Charlotte Hornets

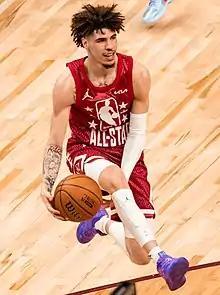
The Hornets selected LaMelo Ball as the 3rd overall pick in the 2020 NBA draft.

On November 18, 2020, the Hornets selected LaMelo Ball with the third overall pick. The Hornets also drafted Vernon Carey Jr. and Grant Riller in the second round of the 2020 NBA draft. On November 29, 2020, the Hornets would acquire Gordon Hayward in a sign-and-trade deal with the Boston Celtics. The Hornets finished the 2020–21 season 10th in the East with a 33–39 overall record. On June 16, 2021, Ball was named 2020–21 NBA Rookie of the Year, becoming the third player in franchise history to win the award.